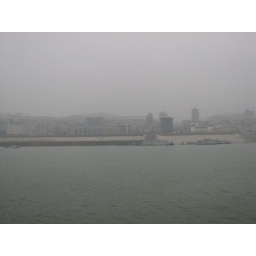
Brand new city constructed across the river above the final water line. The whole city is less than 10 years old!